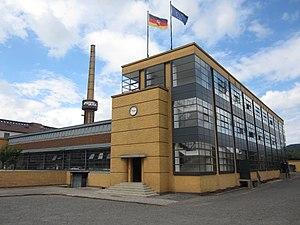
Walter Gropius est un architecte, designer et urbaniste allemand, naturalisé américain en 1944. Il est le fondateur du Bauhaus, mouvement clé de l'art européen de l'entre-deux-guerres, qui jette les bases du style international. Théoricien du design, il promeut toute sa vie les concepts de rationalisme, de fonctionnalisme et de standardisation.
L'usine Fagus fut construite entre 1911 et 1913 à Alfeld an der Leine en Allemagne. Elle a été dessinée par les architectes Walter Gropius et Adolf Meyer. C'était une usine de formes à chaussures appartenant à Carl Benscheidt. Elle est considérée comme un important exemple d'architecture moderne précoce. Elle a été inscrite au Patrimoine mondial en tant que bien culturel en 2011.